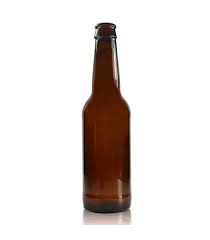
Waste category: glass